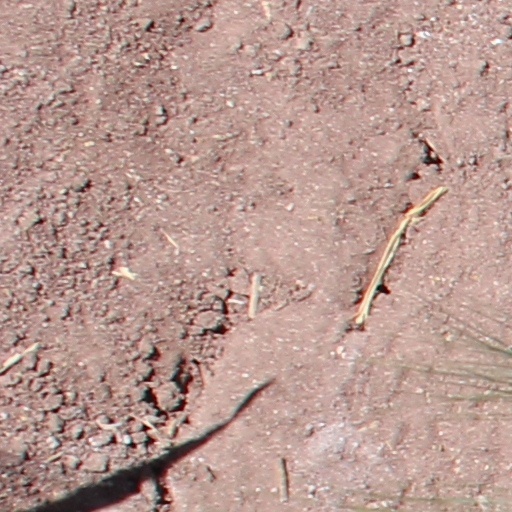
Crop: wheat